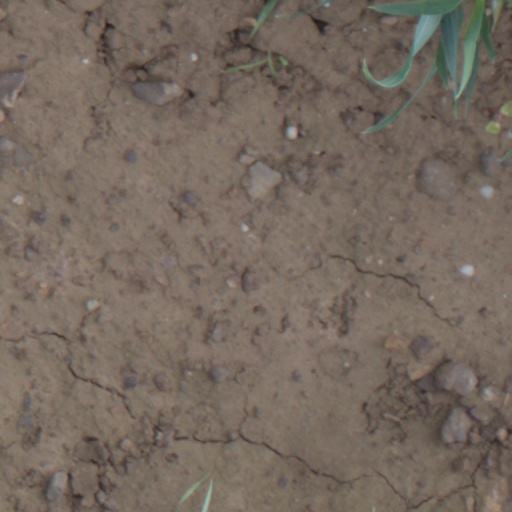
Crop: wheat